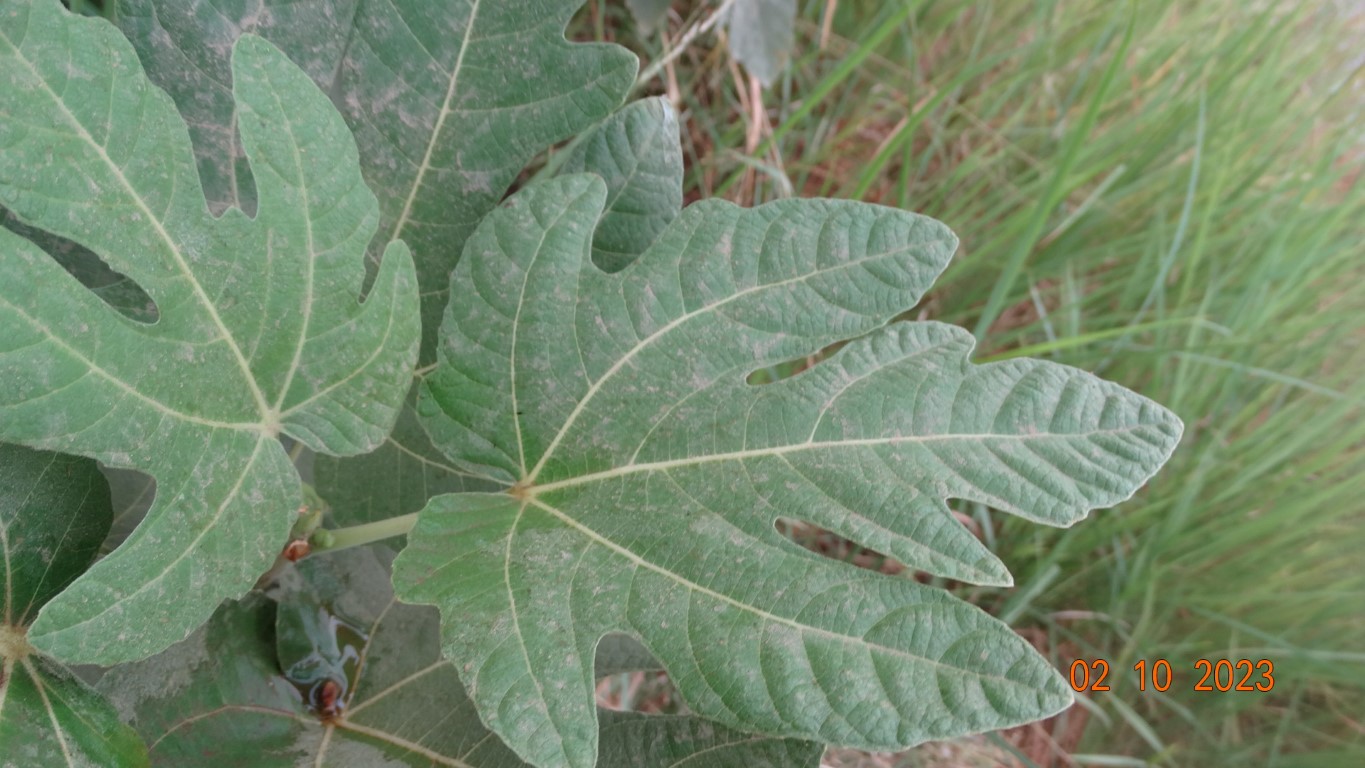
Label: healthy